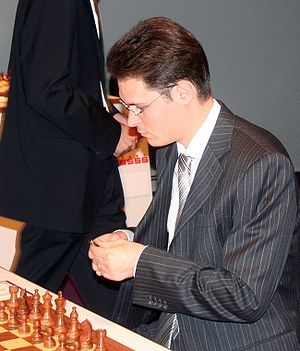
VM i skak 2007 / Deltagerne
Péter Lékó
VM i skak 2007 var en turnering mellem otte af verdens bedste skakspillere, som blev afviklet i Mexico City mellem den 12. og 30. september 2007. Vinder blev Viswanathan Anand fra Indien.